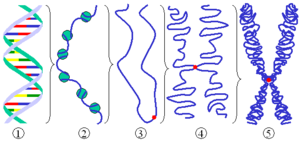
La chromatine est la structure au sein de laquelle l'ADN se trouve empaqueté et compacté dans le volume limité du noyau des cellules eucaryotes. La chromatine est constituée d'une association d'ADN, d'ARN et de protéines de deux types : histones et non-histones. C'est le constituant principal des chromosomes eucaryotes.